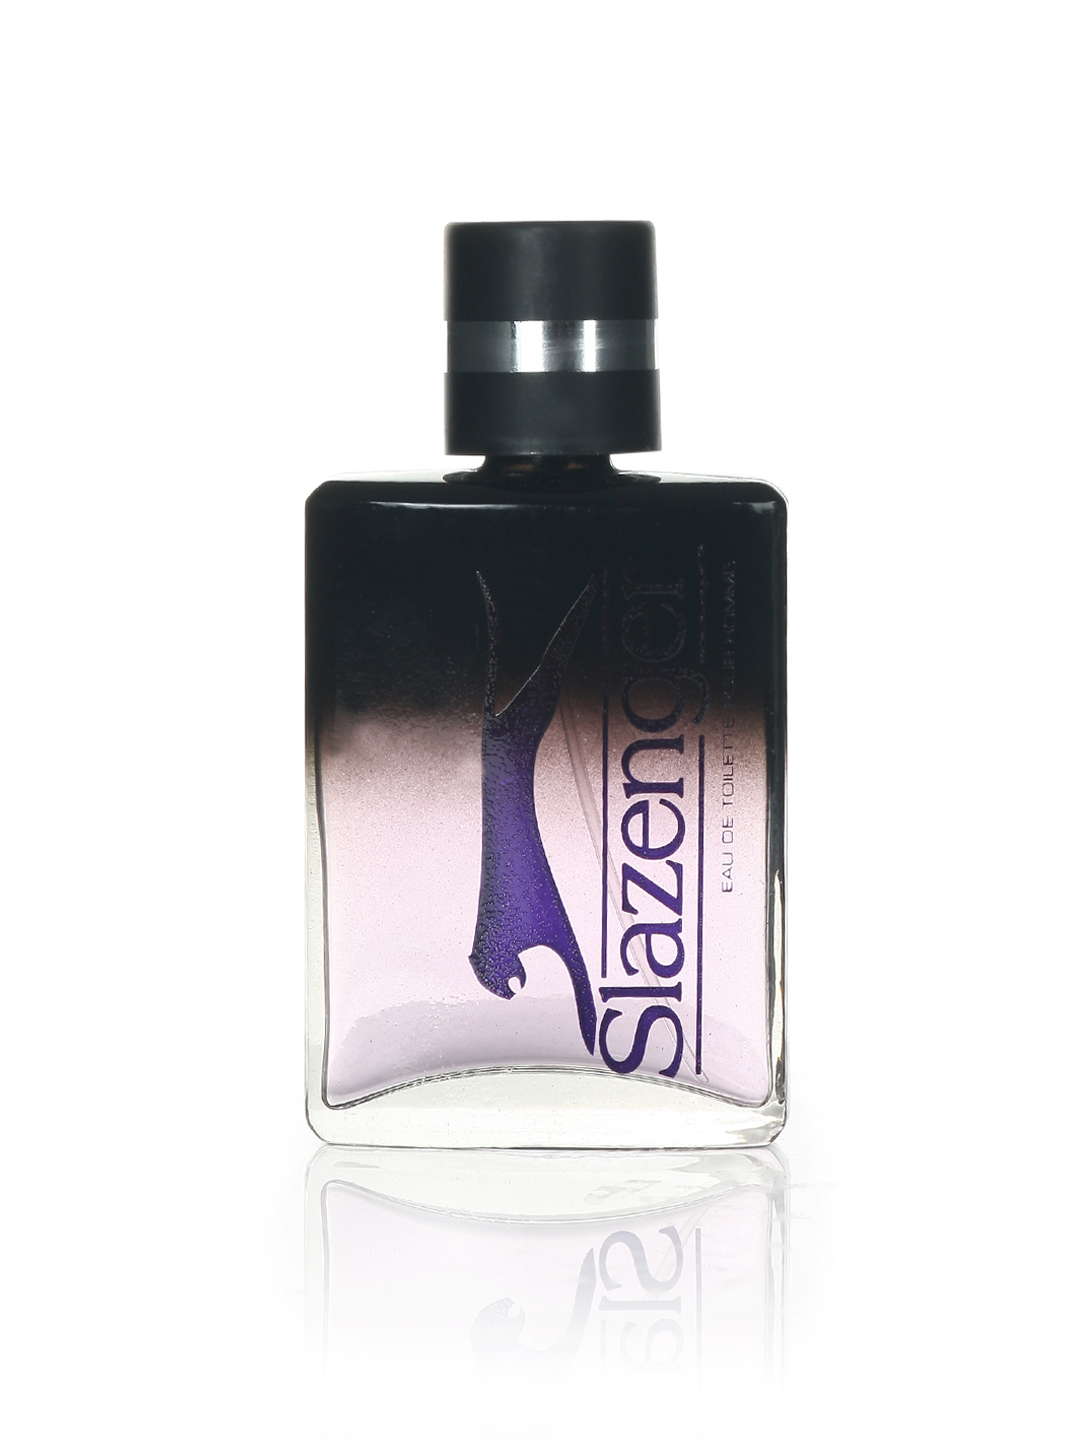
Slazenger Men Advance Perfume
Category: Personal Care / Fragrance / Perfume and Body Mist
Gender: Men
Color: Purple
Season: Spring 2017
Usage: Casual